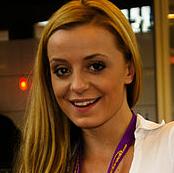
Age: 22